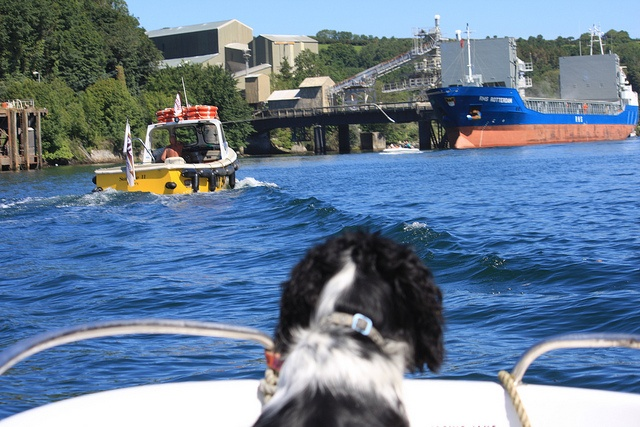
A black and white dog sitting inside a boat watching a yellow and white boat in the water.
A black and white dog sitting on top of a boat.
A dog sitting on a boat in the water.
A dog is sitting in front of the boat while on the water.
A dog is looking off the back of a boat.